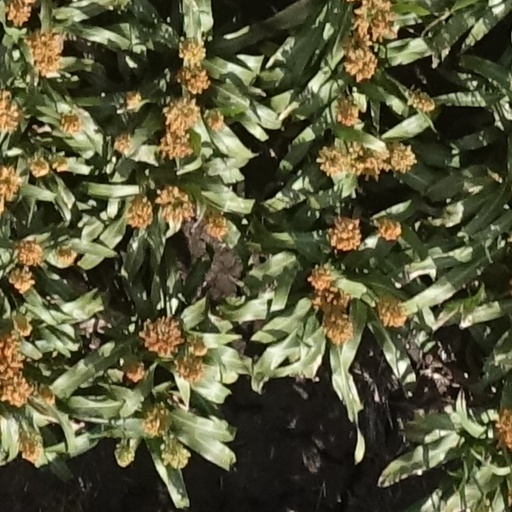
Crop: sorghum